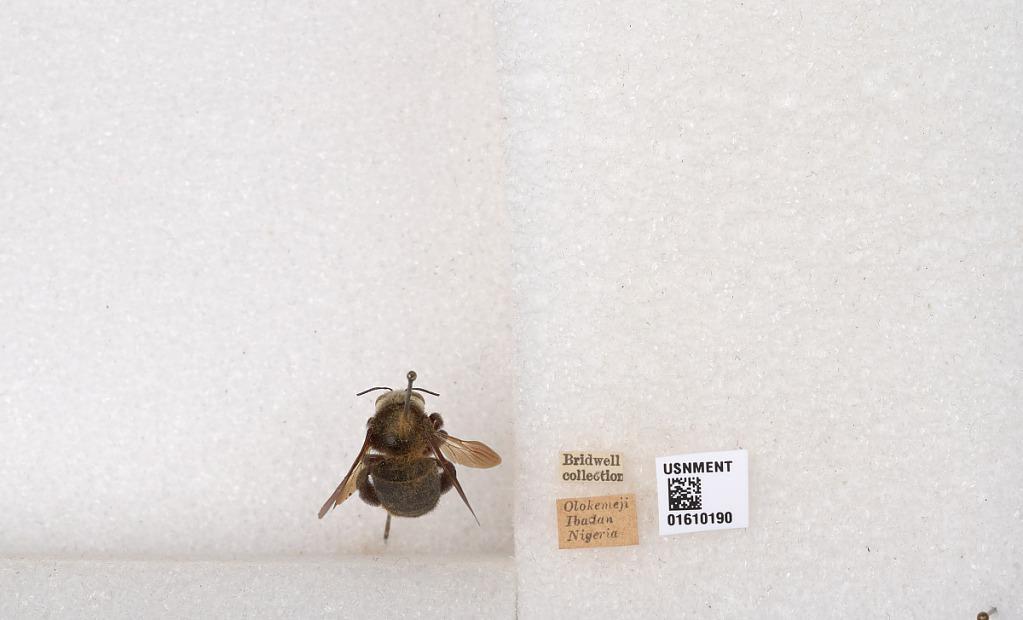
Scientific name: Xylocopa (Koptortosoma) albiceps Fabricius
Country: Nigeria
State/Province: Oyo
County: Ibadan
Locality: Olokemeji
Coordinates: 7.40818, 3.53739